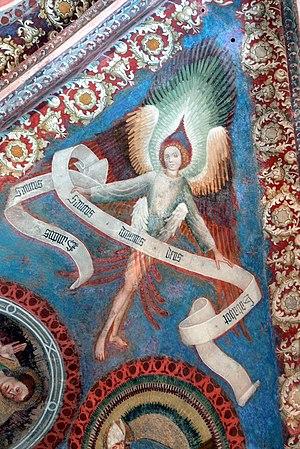
L'expression hiérarchie céleste désigne, dans la théologie chrétienne, une stratification systématique des créatures angéliques. Il ne s'agit pas d'un dogme, mais d'une opinion théologique, qui a trouvé sa formulation classique au Vᵉ siècle, dans l'œuvre du Pseudo-Denys, en même temps que la notion de hiérarchie ecclésiastique, et par analogie avec celle-ci. En Occident, à partir de la fin du Moyen Âge, cette systématisation de la sphère des anges connaîtra une désaffection progressive.